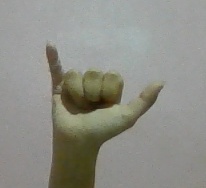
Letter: ya